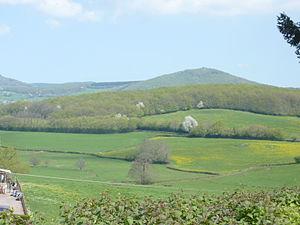
Paysage du Morvan vu depuis la butte de Château-Chinon
Le Morvandiau, Cheval du Morvan ou bidet du Morvan, est une race de petits chevaux français originaire du pays du Morvan. Elle y était principalement élevée et répandue, ainsi que dans les provinces voisines, avant la Révolution française. Utilisé aussi bien sous la selle, pour la chasse à courre et la cavalerie, qu'aux menus travaux de traction, il est réputé pour son extraordinaire résistance et sa ténacité, probablement dues à son mode de vie rude en semi-liberté dans les forêts. De taille petite à moyenne, il est peu élégant, mais sa dureté à la tâche le rend recherché.
Château-Chinon (Ville), ou souvent simplement Château-Chinon, est une commune française située dans le département de la Nièvre, en région Bourgogne-Franche-Comté.